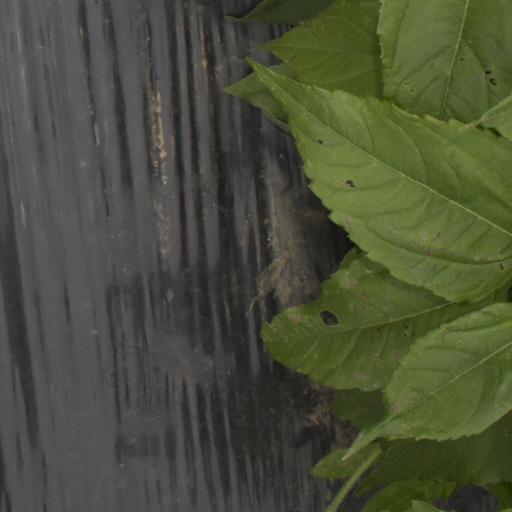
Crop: Jerusalem artichoke